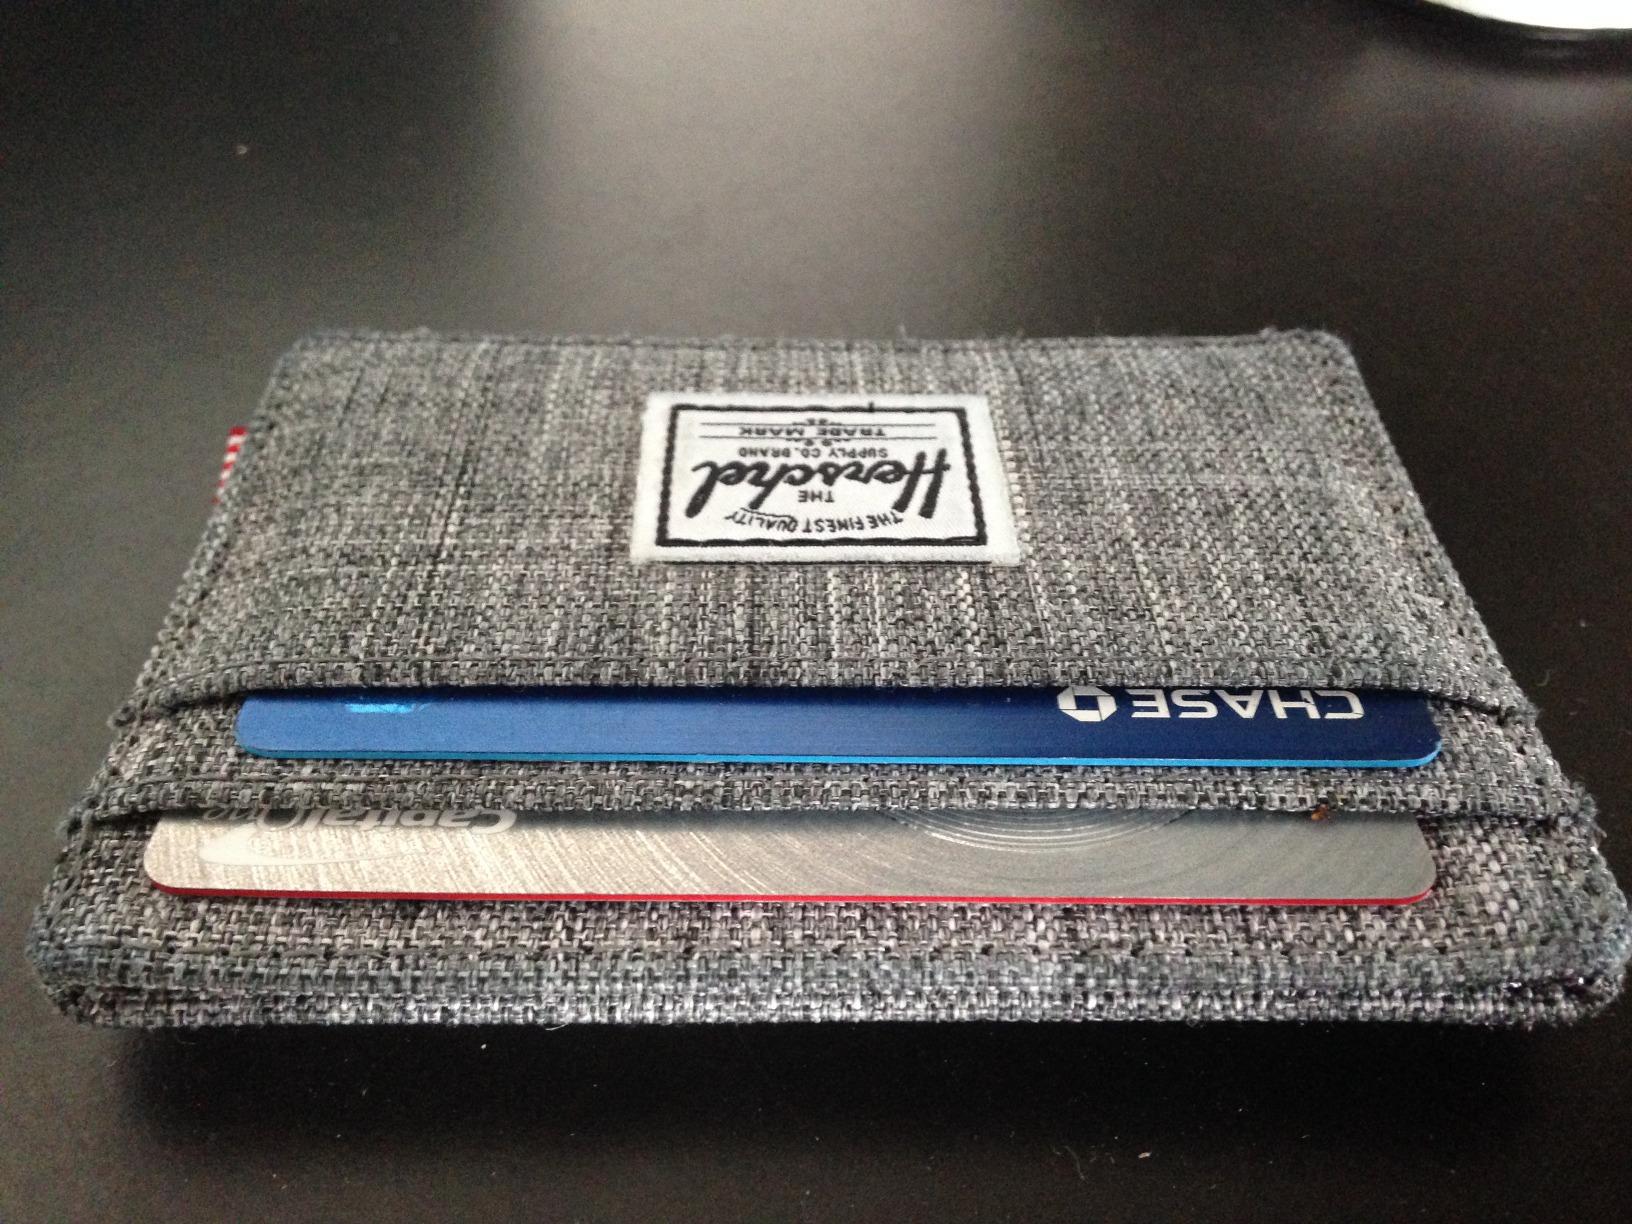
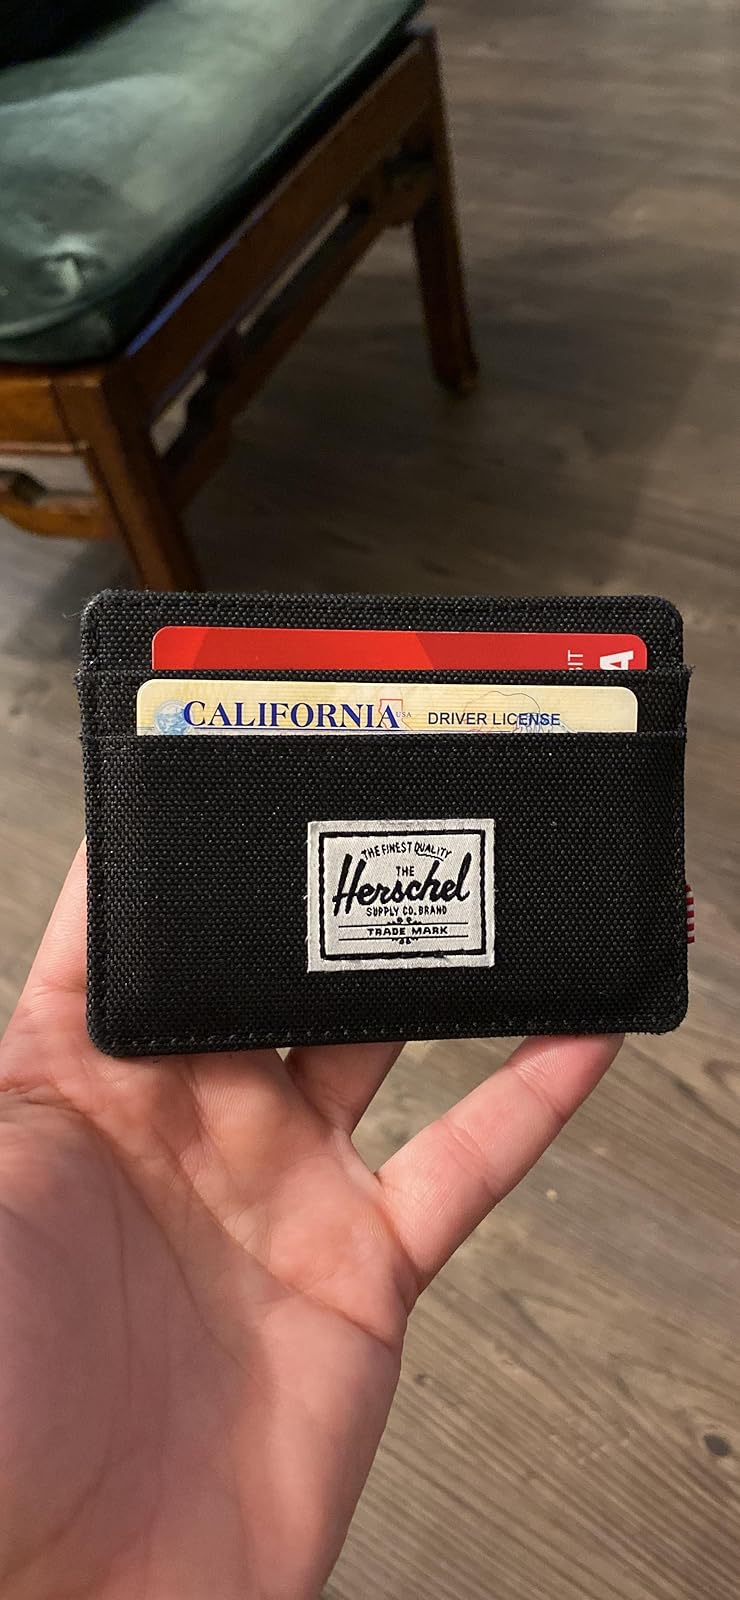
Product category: accessories_wallet
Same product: no